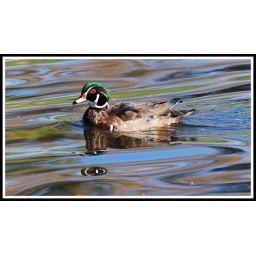
The clown face in the water really quacks me up!